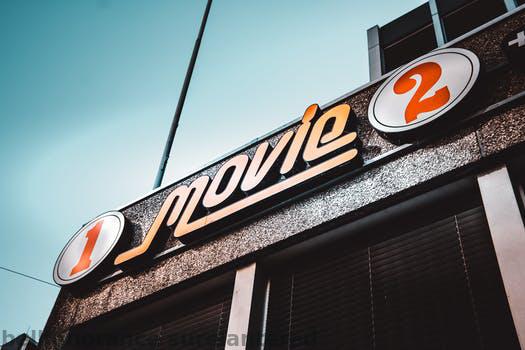
Label: Watermark